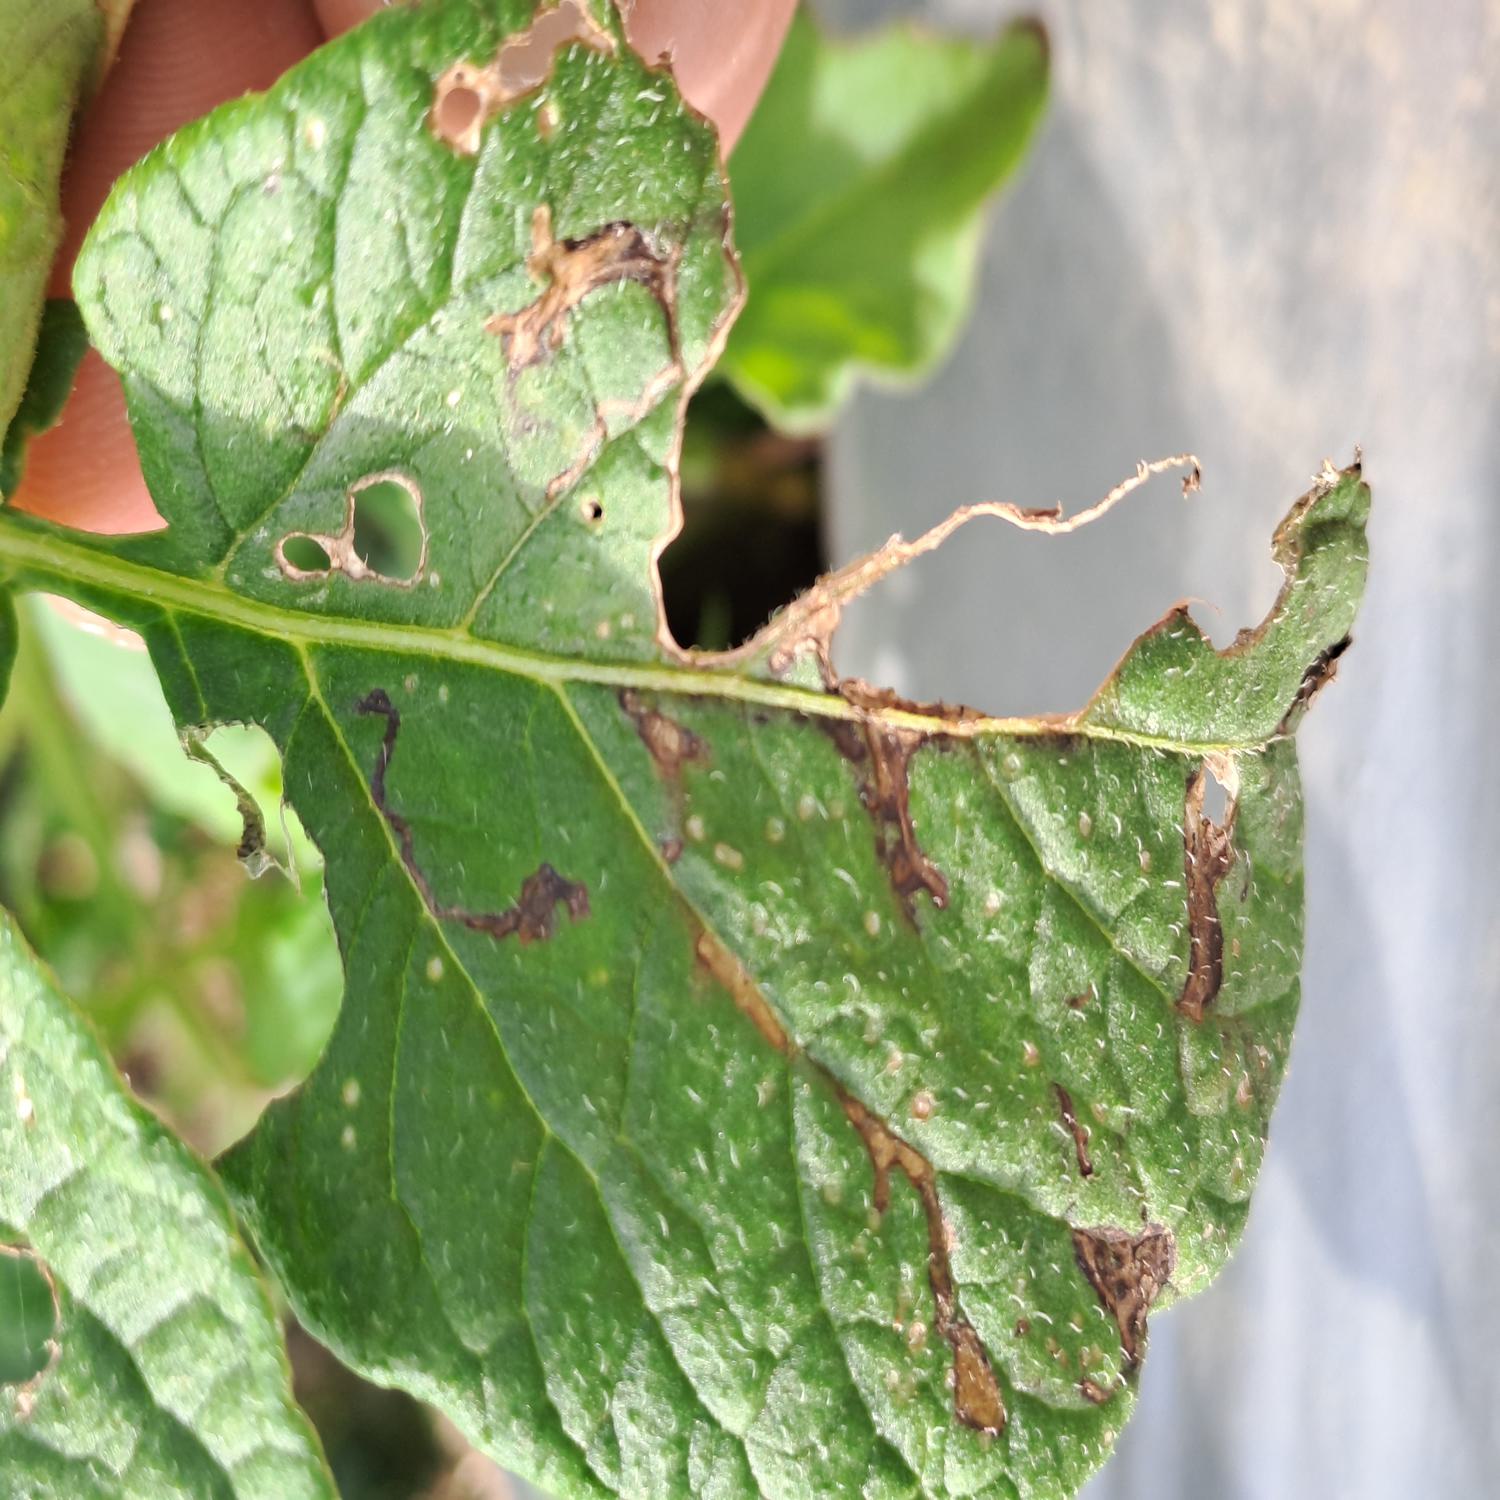
Label: Pest